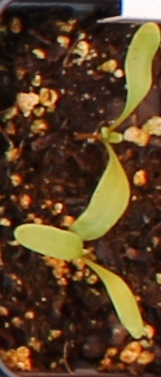
Label: Sugar beet